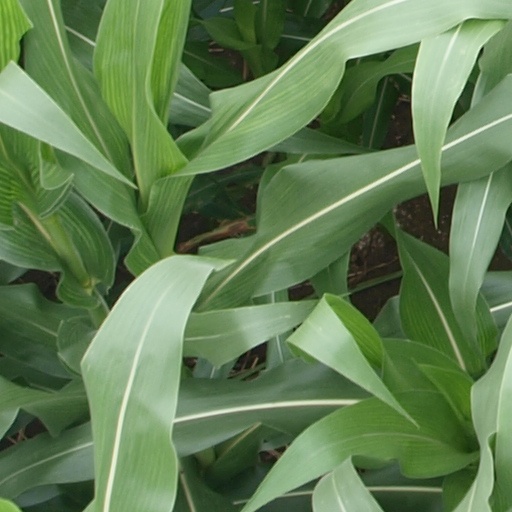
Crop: maize; corn